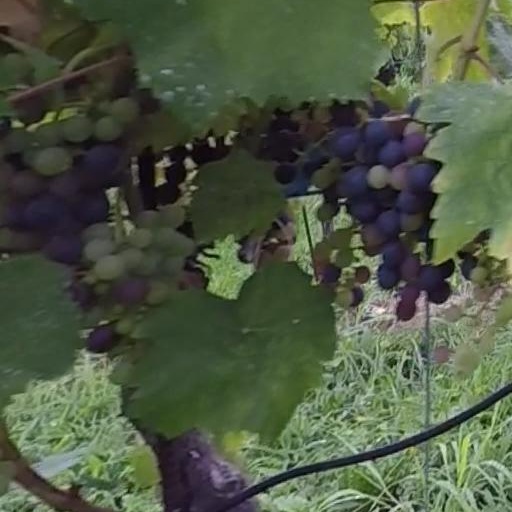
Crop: grape